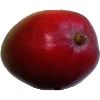
Label: red_mango